History of BMW

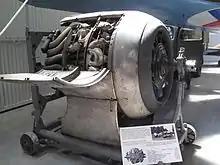
BMW 801 radial engine

On 20 May 1922, Camillo Castiglioni purchased back the rights to the name BMW for 75 million reichsmarks. Castiglioni was also an investor in another aircraft company, called Bayerische Flugzeugwerke (formerly Otto Flugmaschinenfabrik), which he renamed to Bayerische Motoren Werke AG. The disused factory of Bayerische Flugzeugwerke on Lerchenauer Straße was re-opened to produce engines for buses, trucks, farm equipment and pumps under the BMW brand name. BMW's headquarters have been at that location ever since.